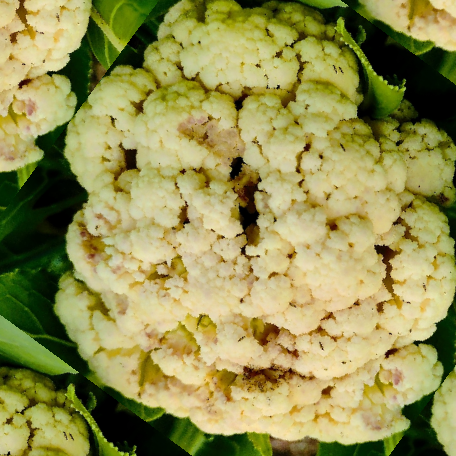
Label: Bacterial spot rot